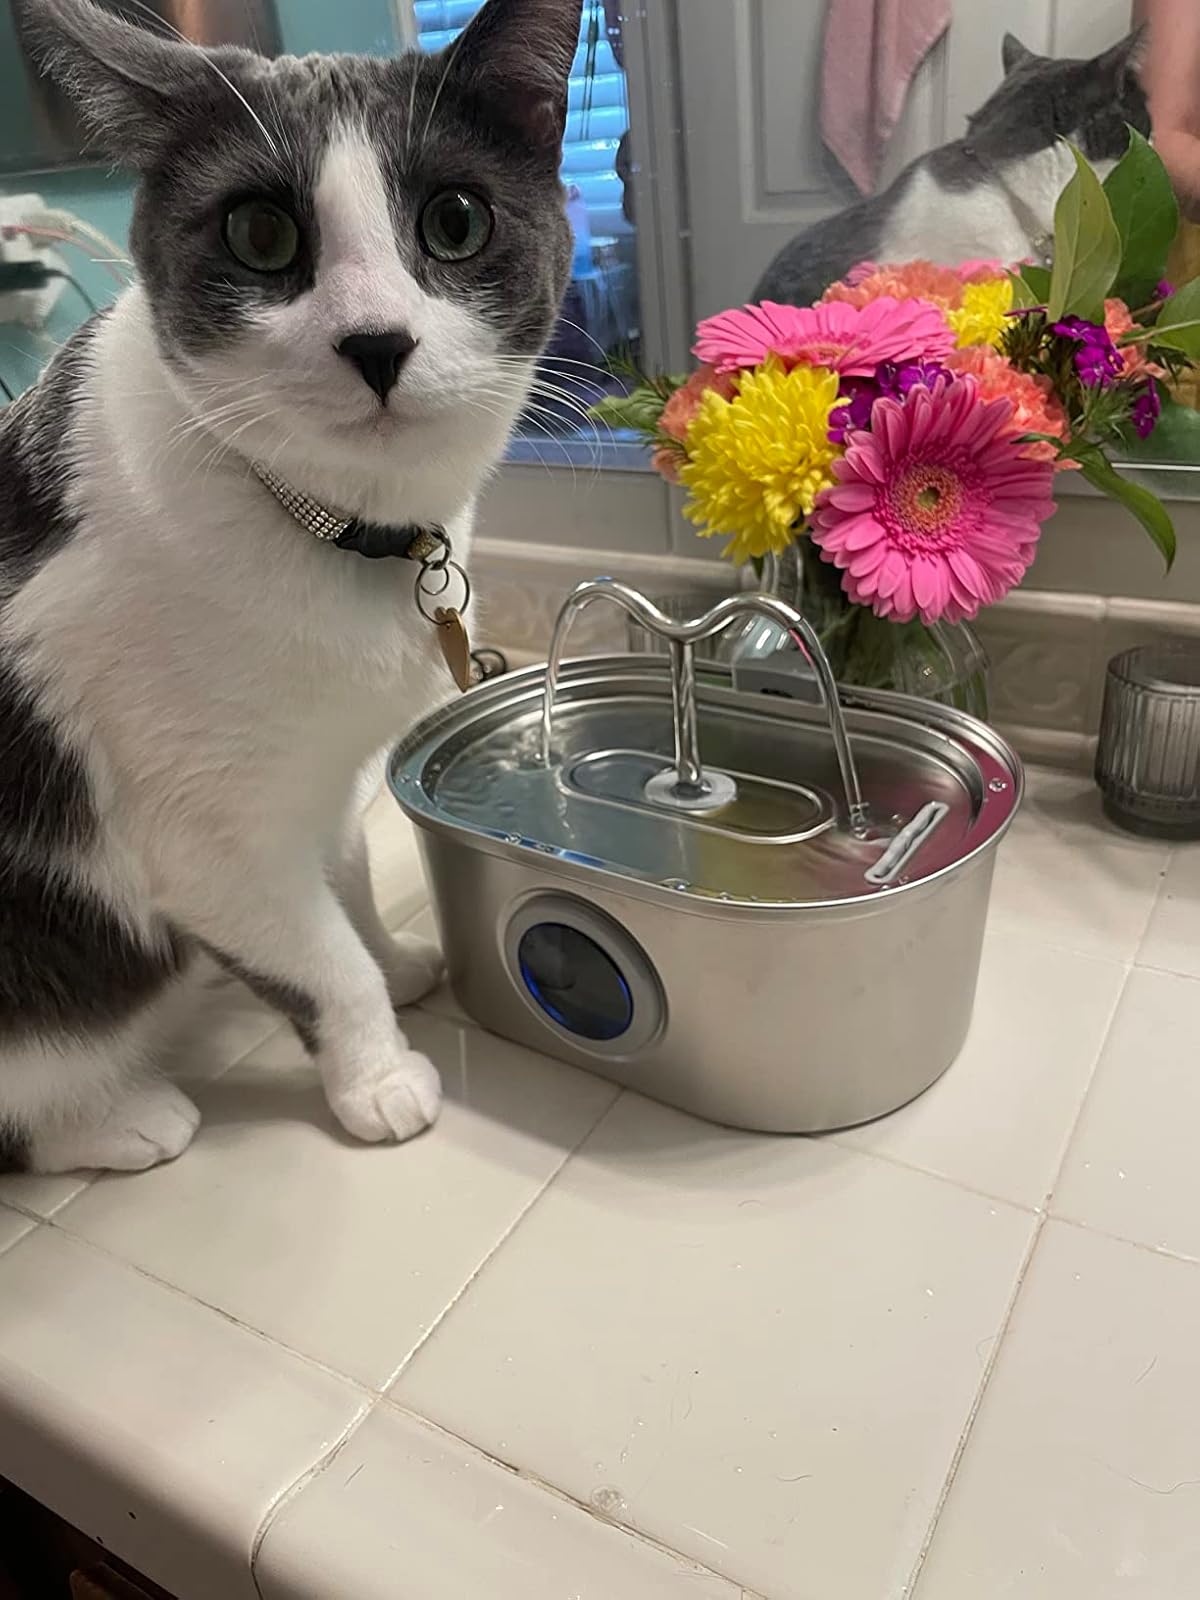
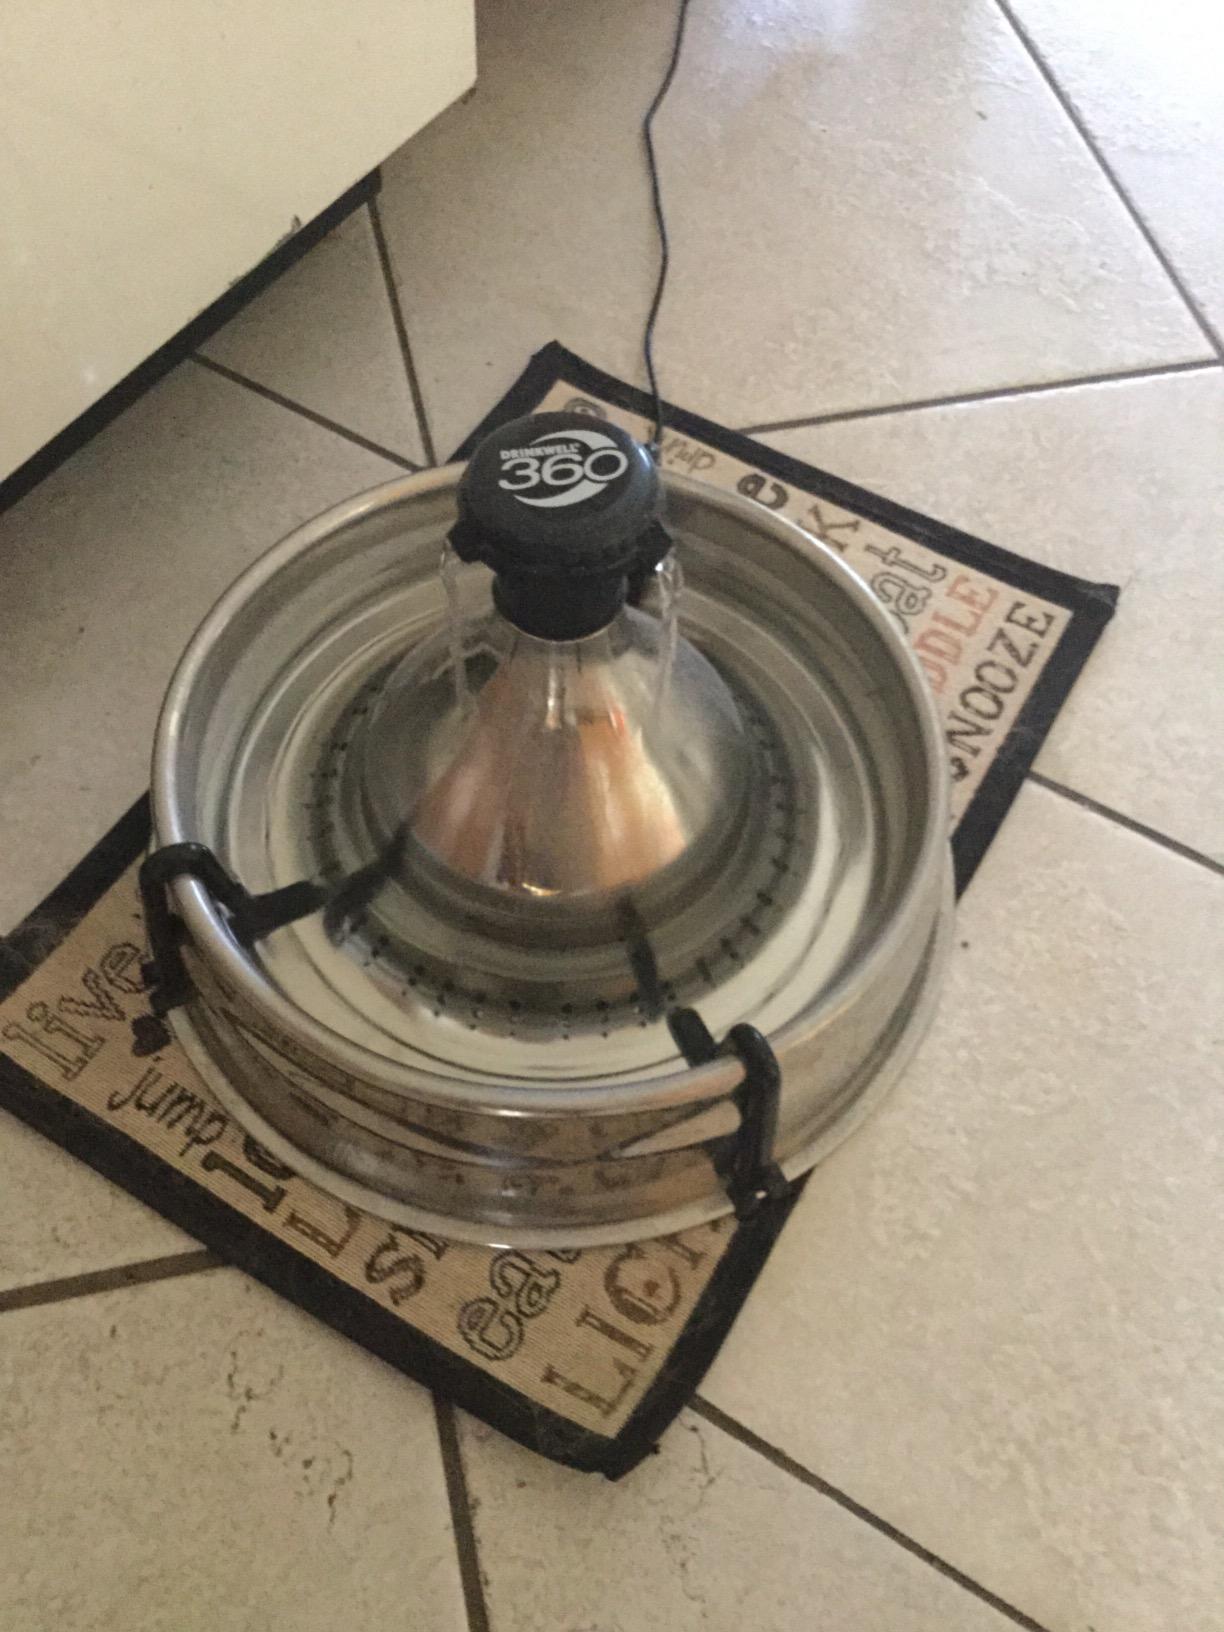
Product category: items_bowl
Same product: no